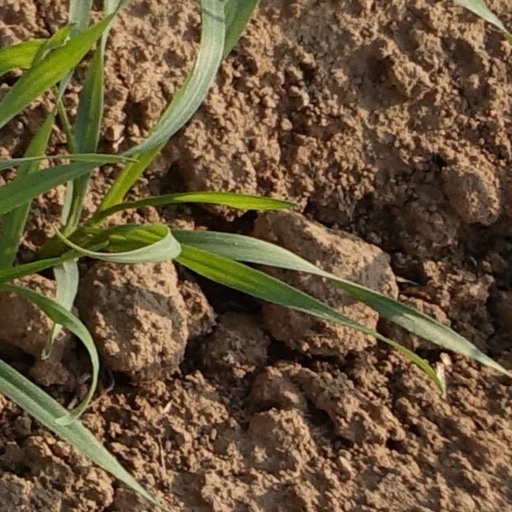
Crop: wheat